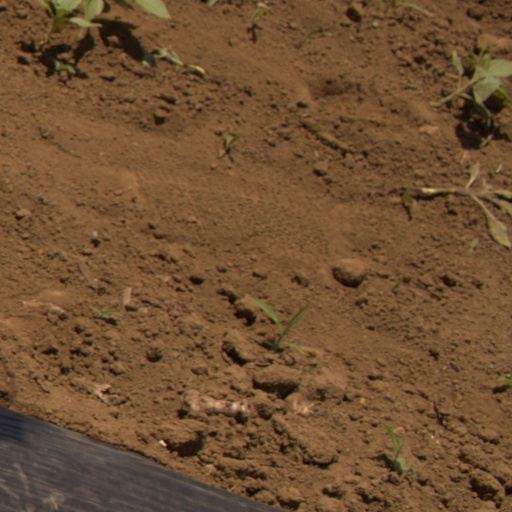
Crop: Jerusalem artichoke